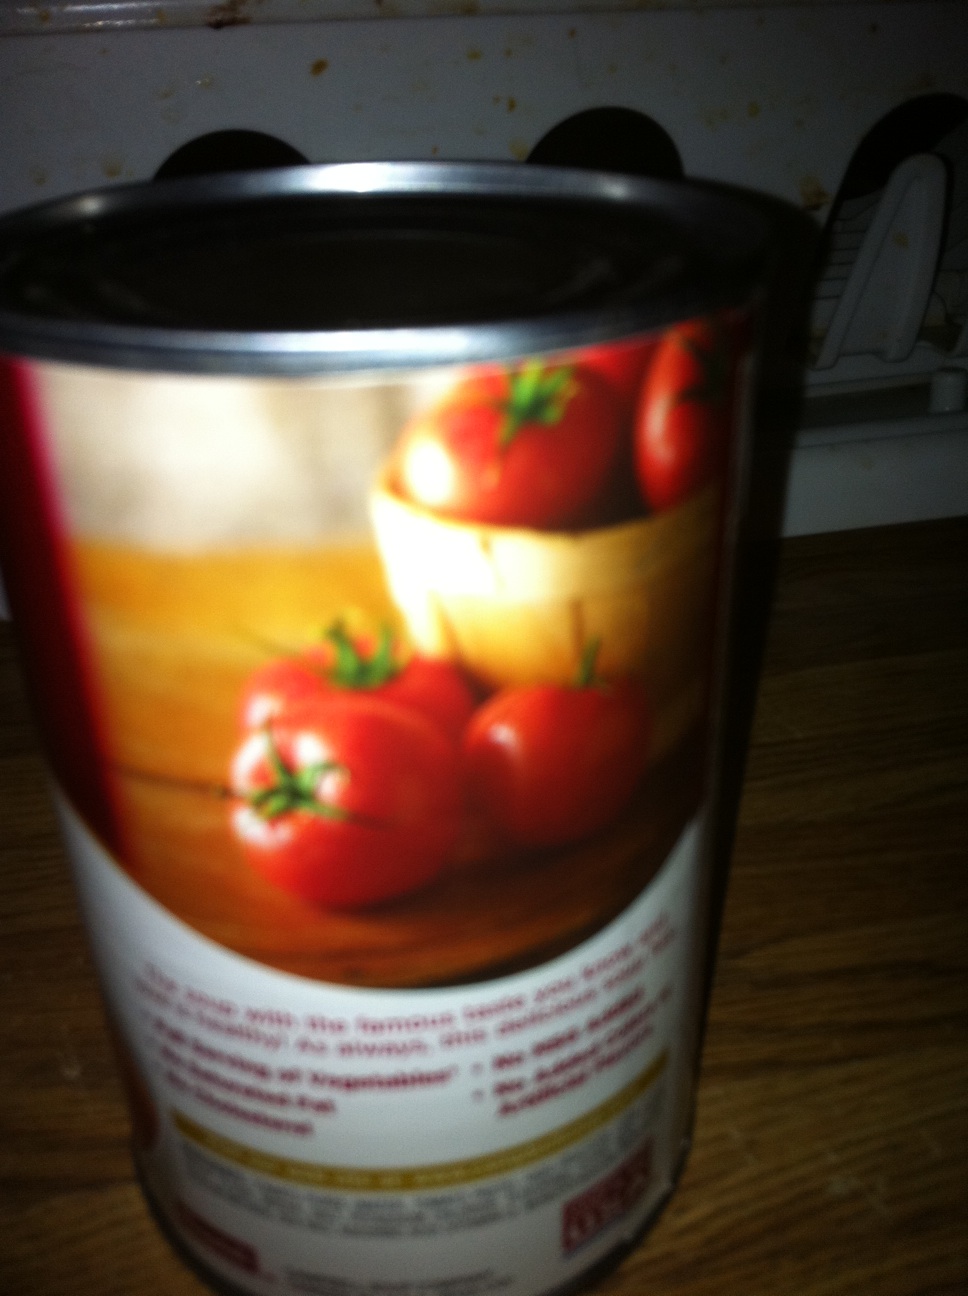Question: What does this can say?
Answer: unanswerable